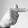
ASL letter: T